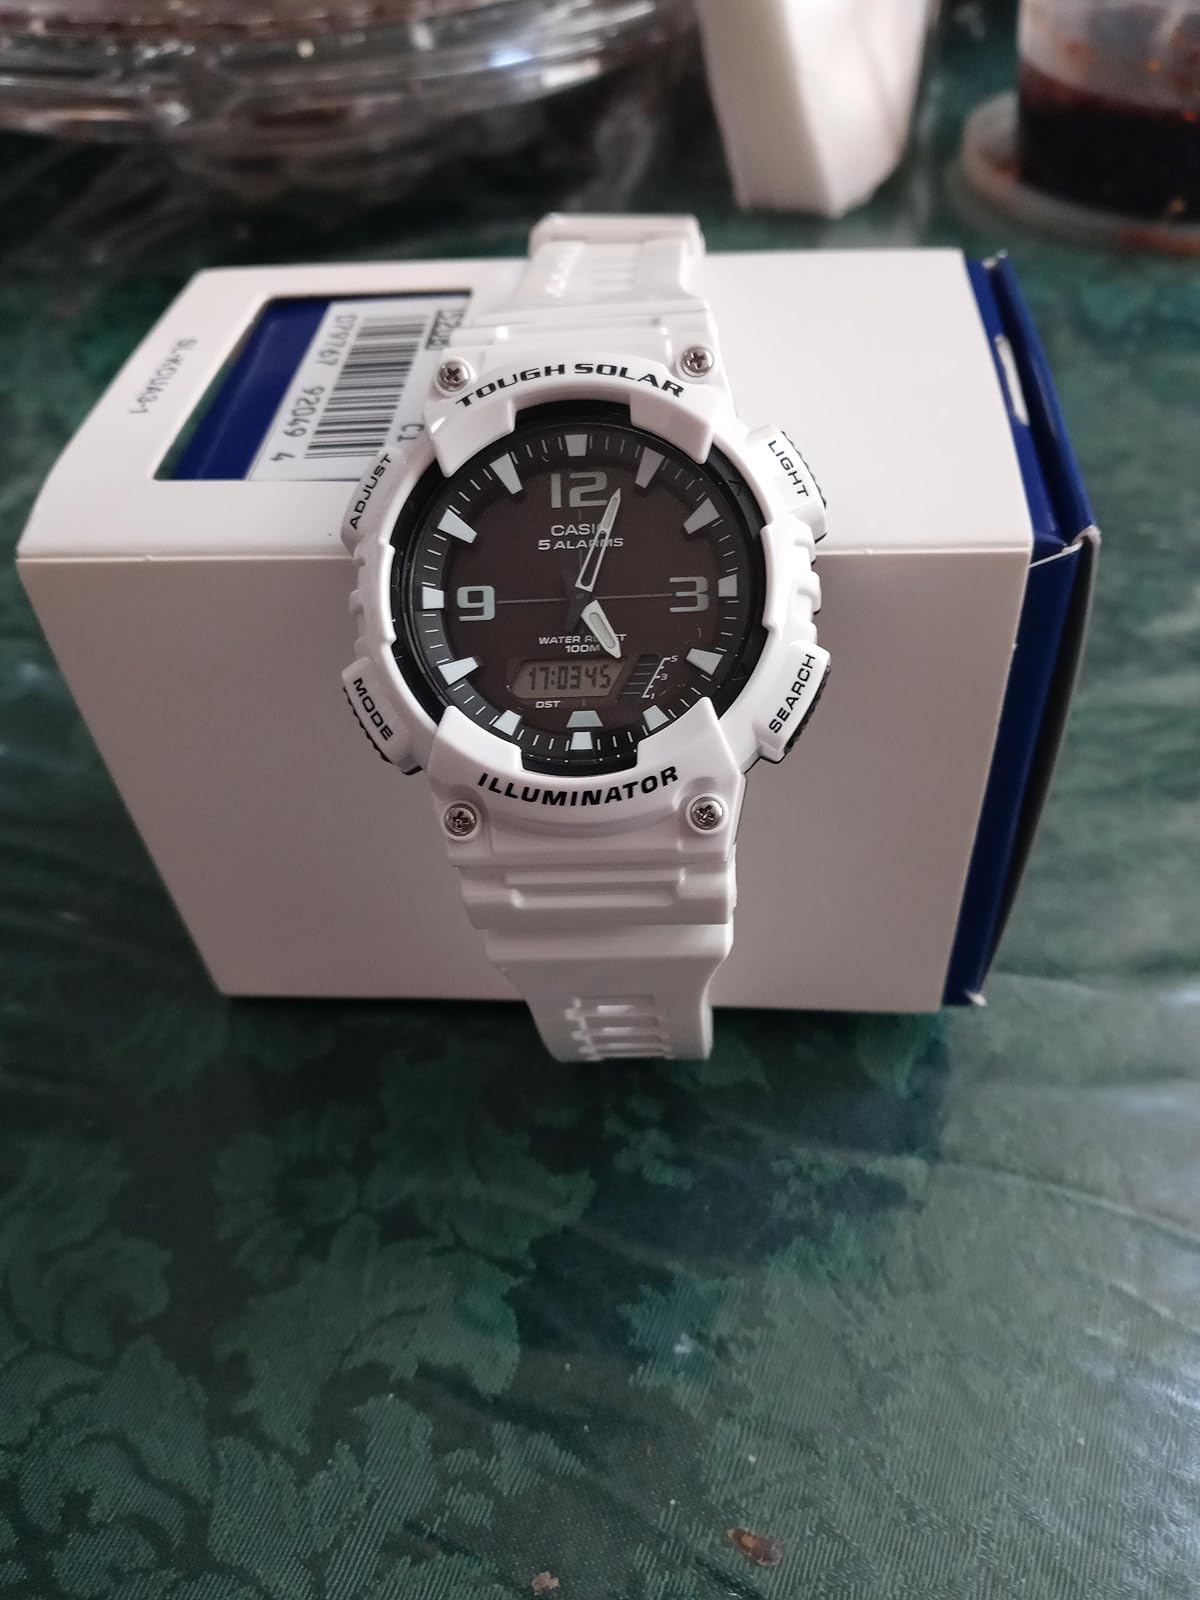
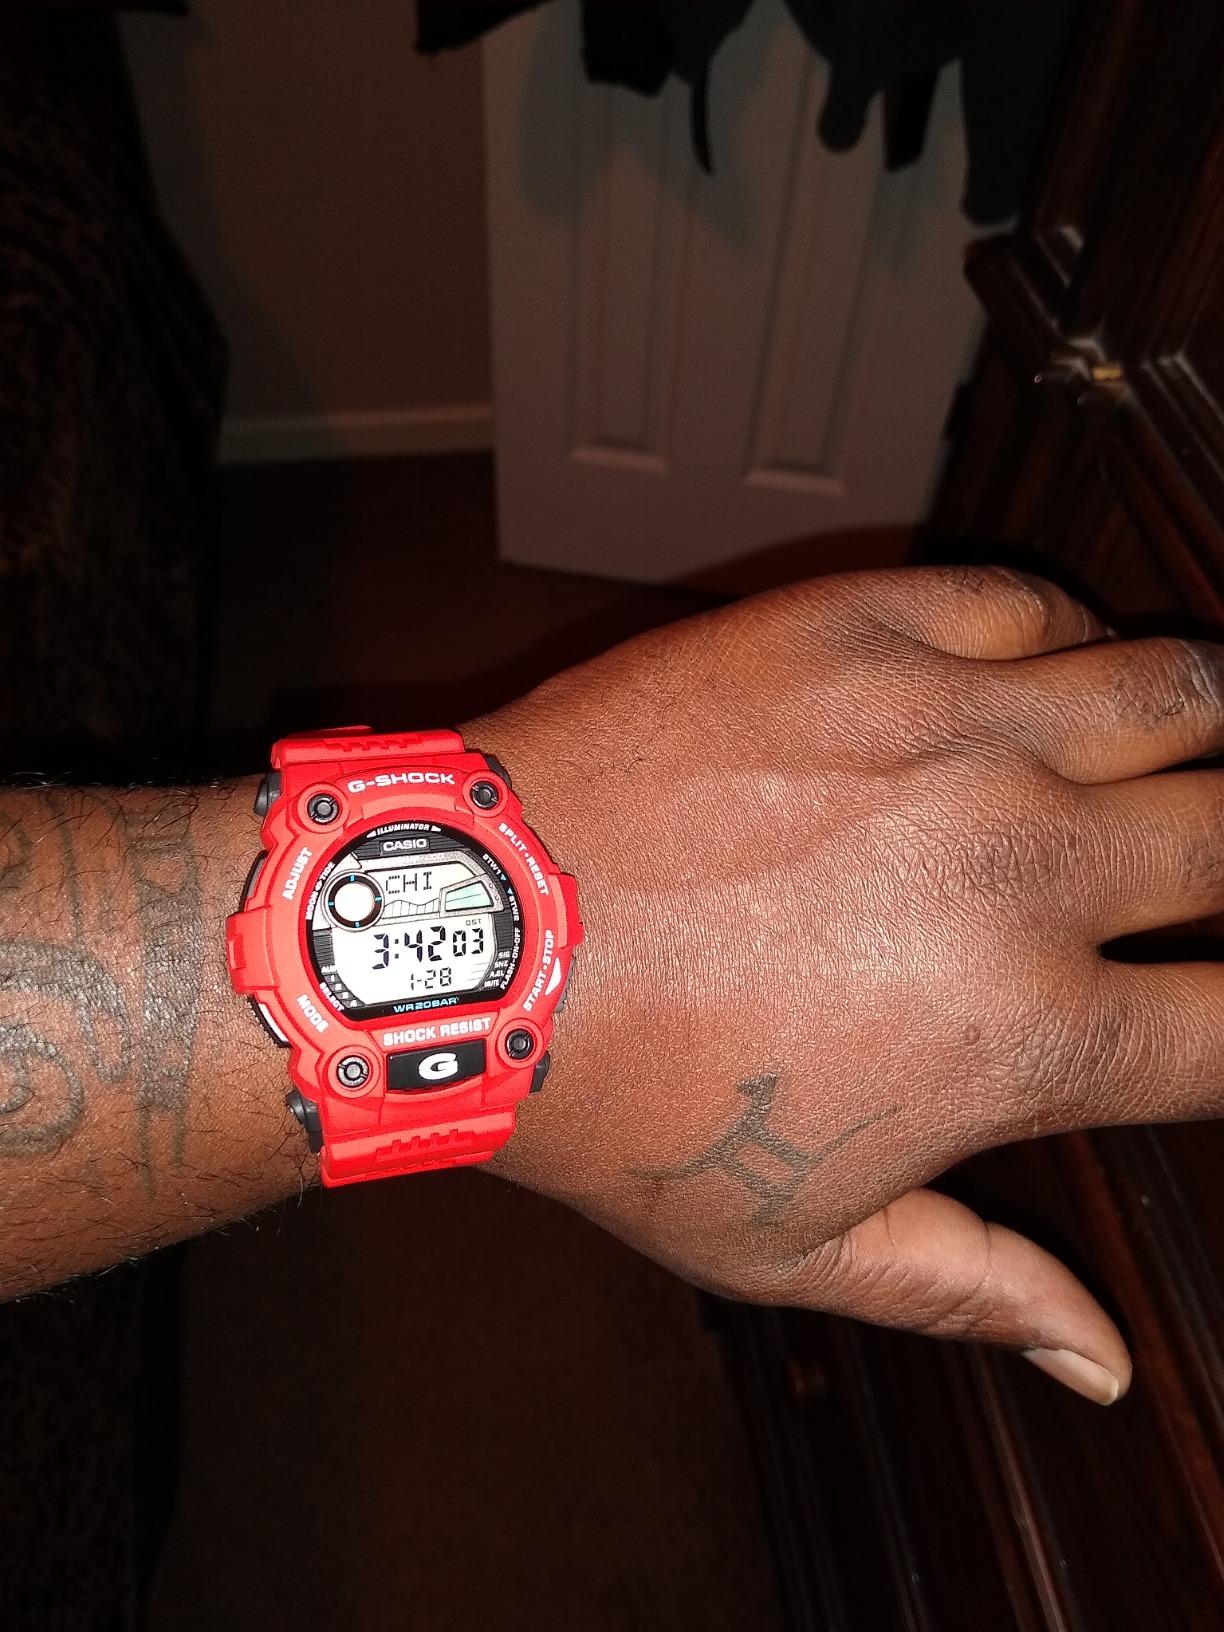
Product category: accessories_watch
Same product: no